Sir James Worsley, 5th Baronet

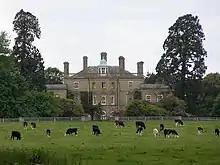
Pylewell Park, Hampshire

Worsley was baptized on 28 May 1672, the eldest son of Sir James Worsley of Pylewell Park and his wife Mary Steward, daughter of Sir Nicholas Steward, 1st Baronet, of Hartley Mauditt, Hampshire. His father had moved to Hampshire from the family's traditional home at Appuldurcombe on the Isle of Wight. James matriculated at New College, Oxford, in 1688; and was admitted at Middle Temple in 1691. His father died in 1695 and he succeeded to his estates.